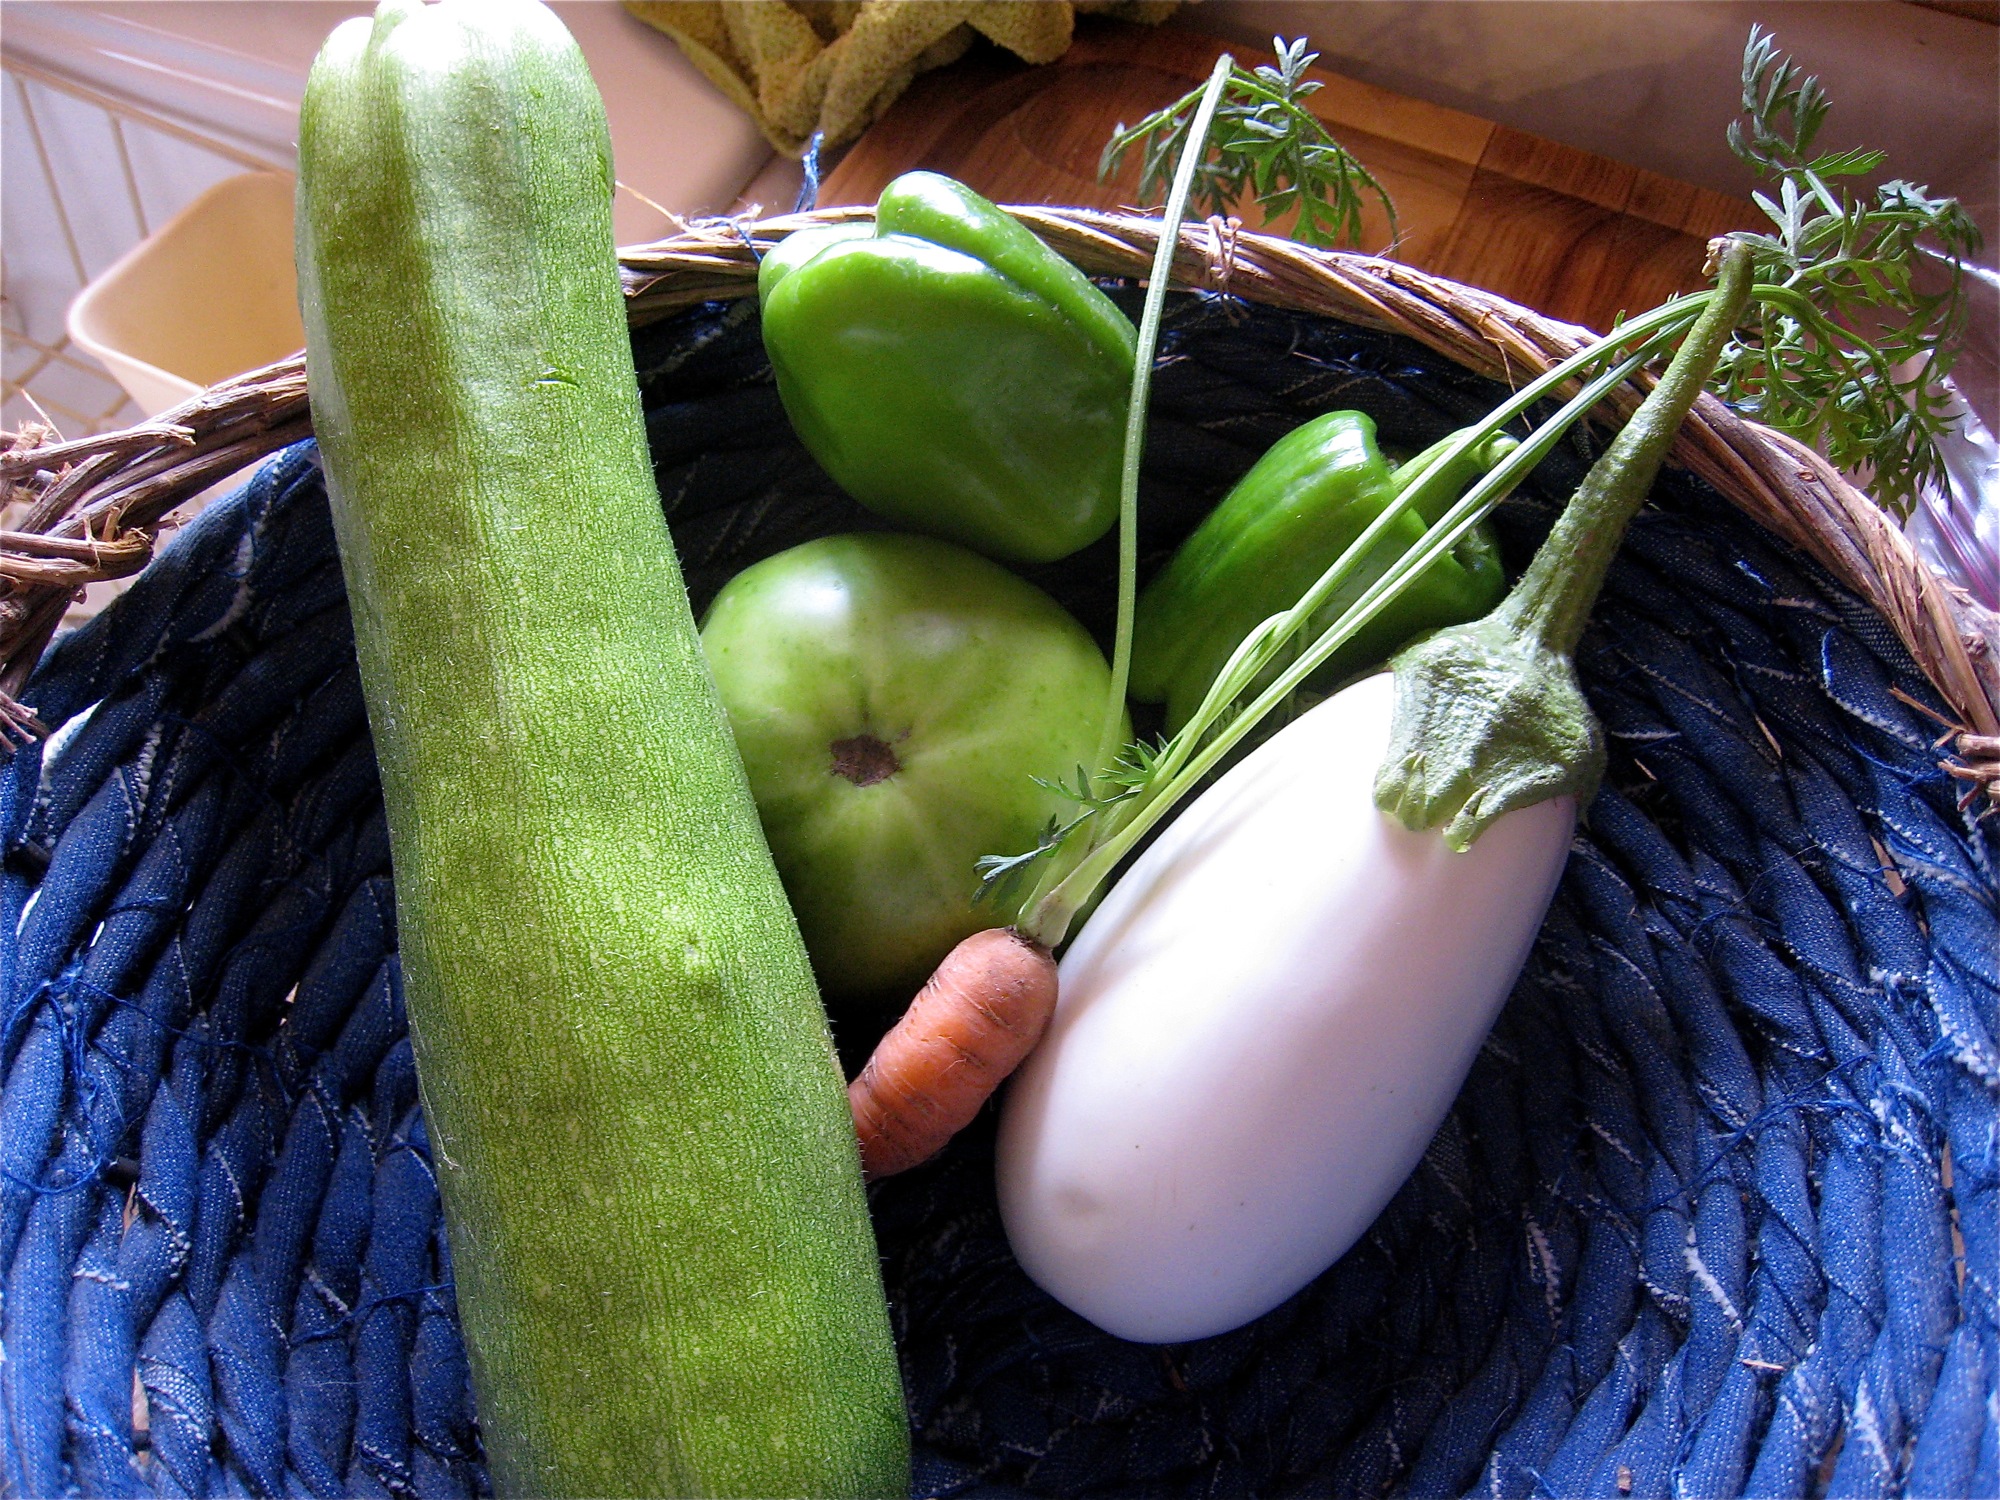
plant, flower, food, produce, vegetable, garden, gourd, 366photos, flowering plant